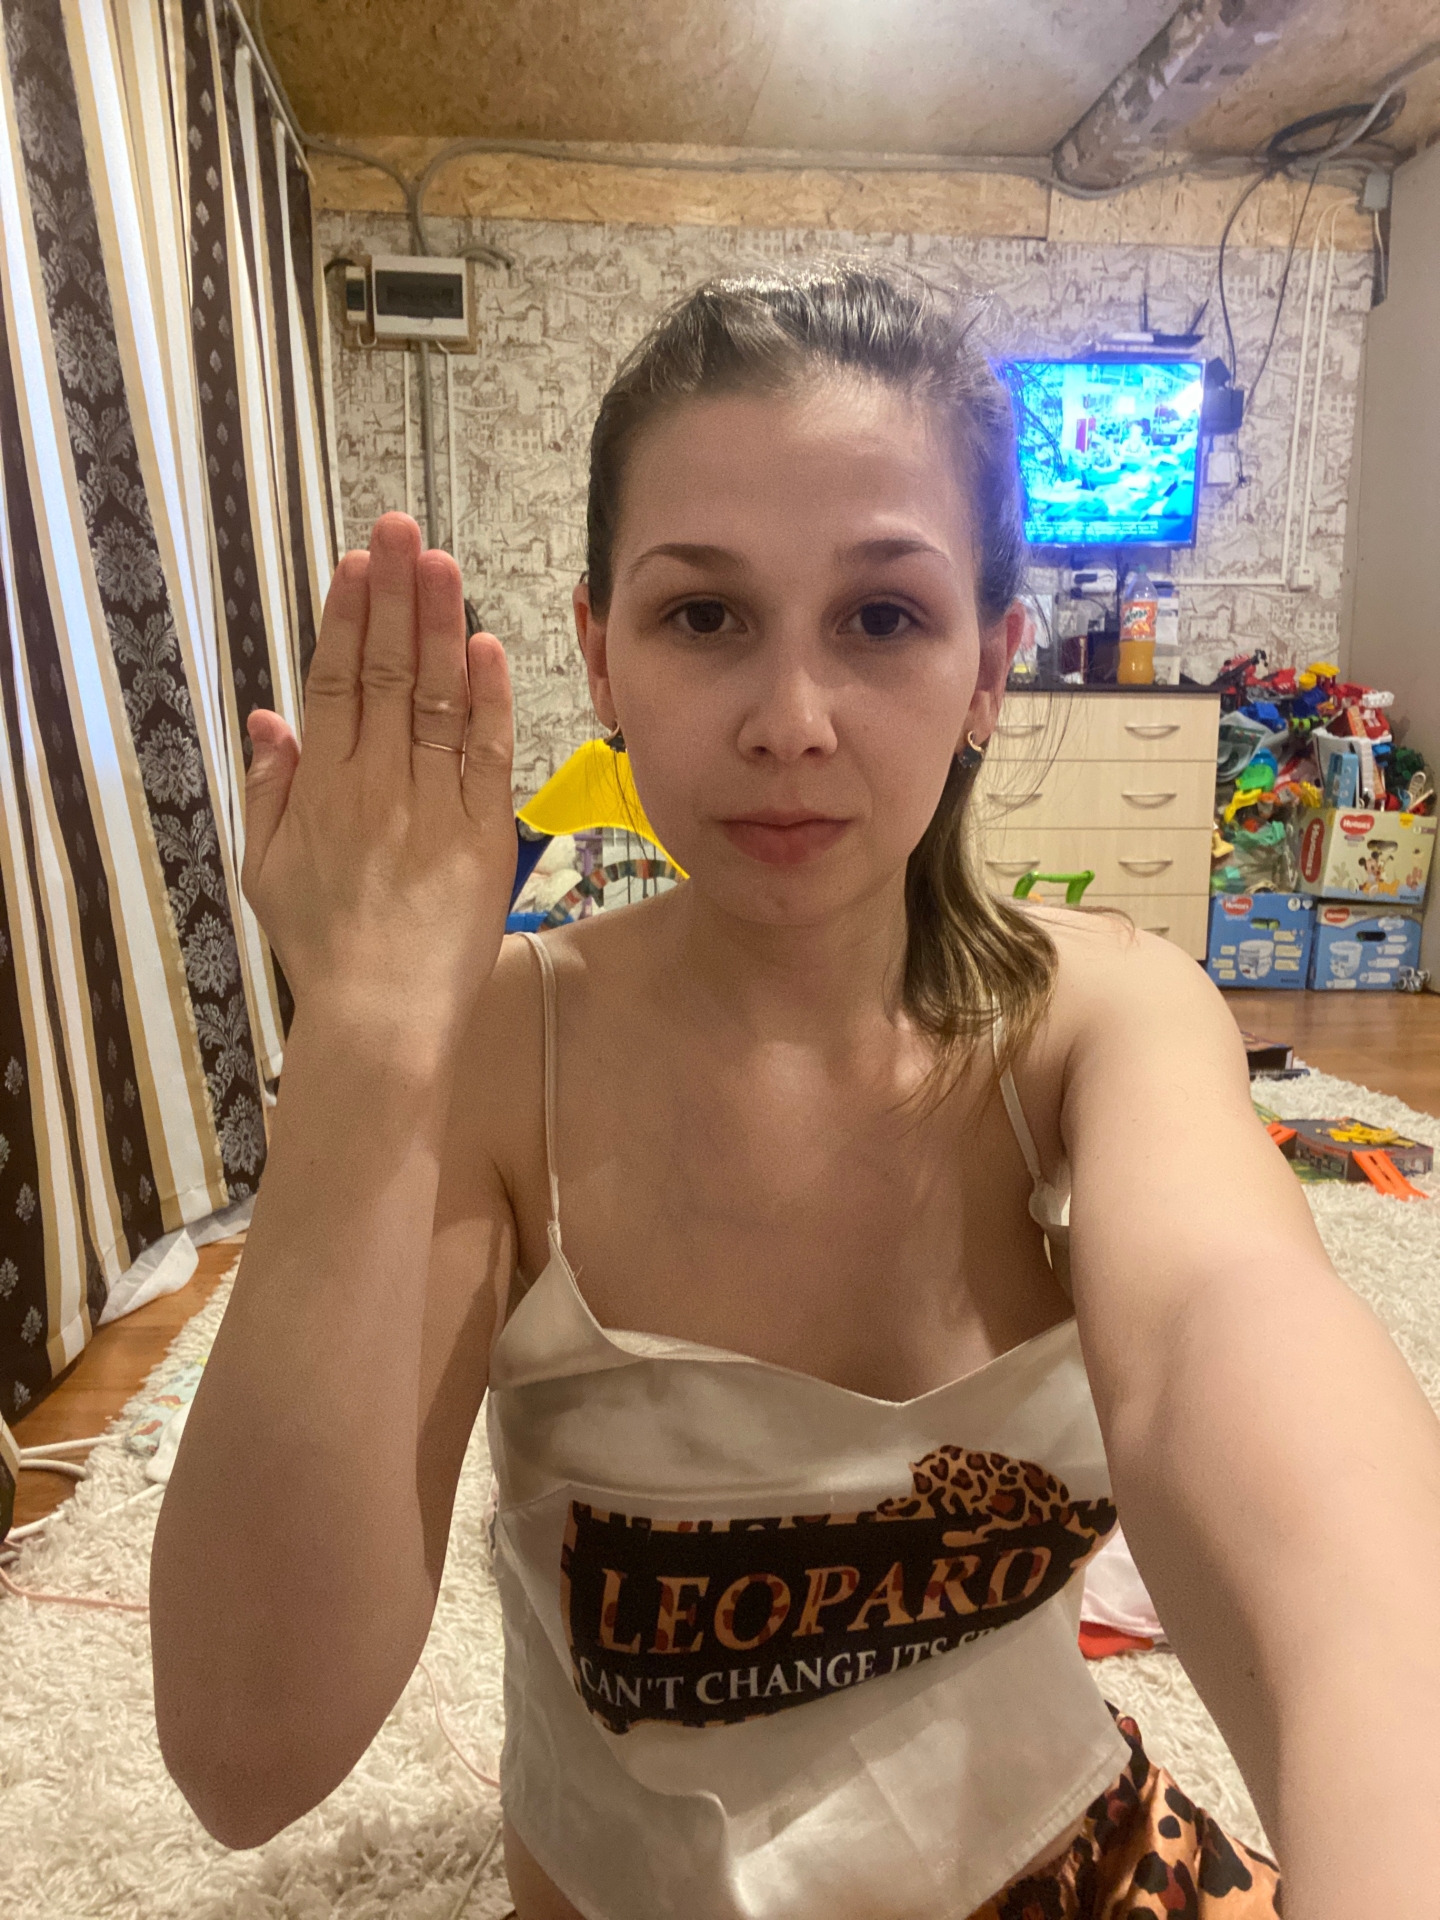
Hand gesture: stop_inverted